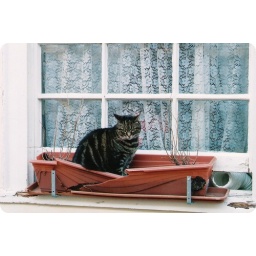
notting hill cat in window